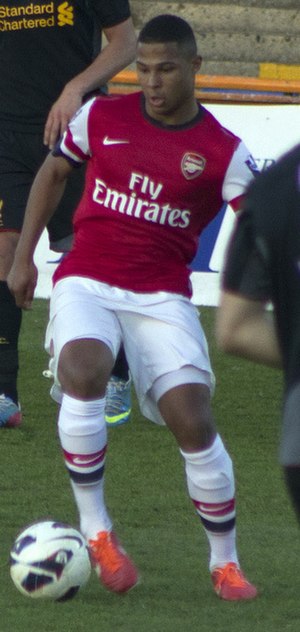
Serge Gnabry
Gnabry for Arsenal U/21 i 2012
Serge David Gnabry er en tysk fodboldspiller, der spiller for FC Bayern München. Han bliver oftest brugt på den offensive midtbane eller på kanten.